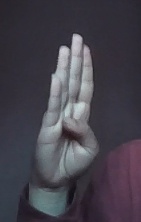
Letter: kaaf